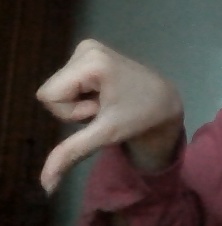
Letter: waw